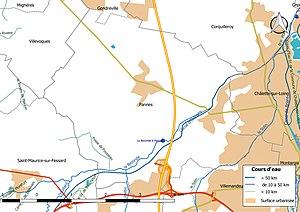
Carte du réseau hydrographique de la commune de fr:Pannes (Loiret) (France).
Pannes est une commune française, située dans le département du Loiret en région Centre-Val de Loire.